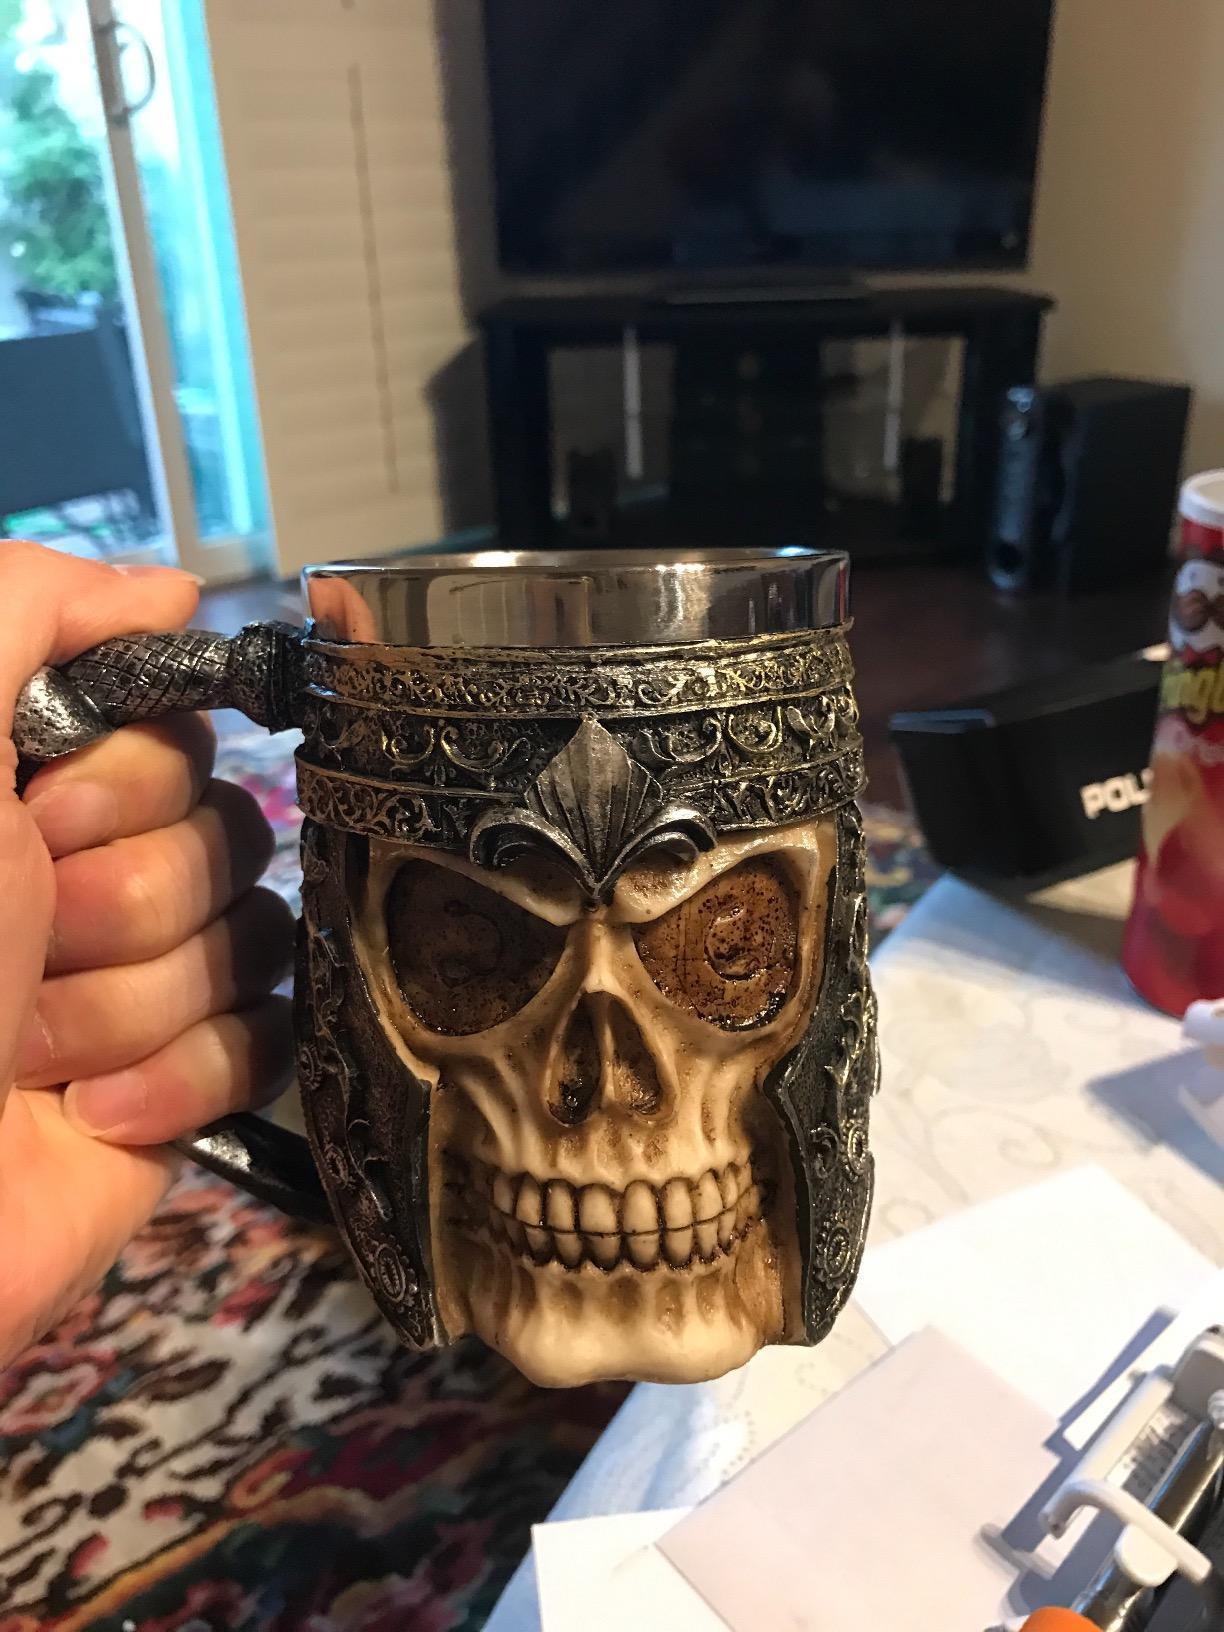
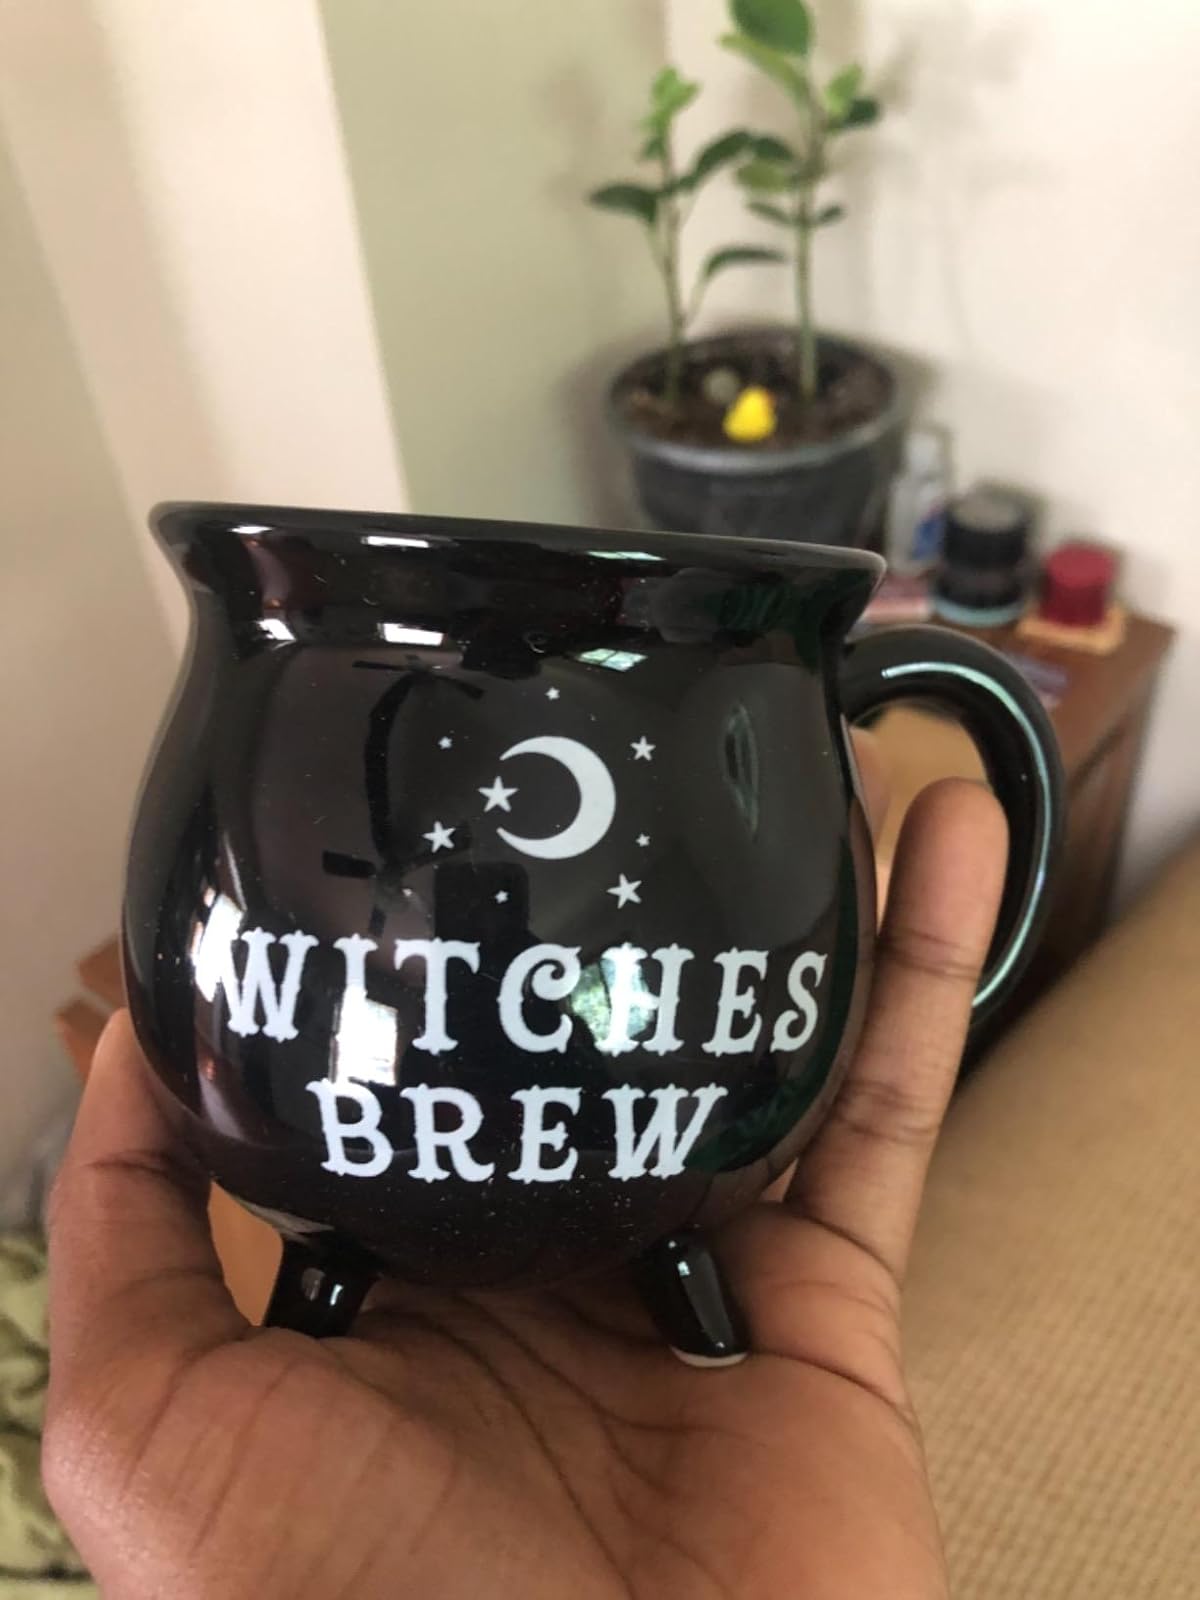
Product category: items_mug
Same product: no